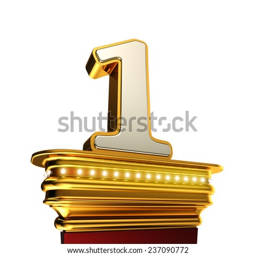
person on a golden platform with brilliant lights over white background